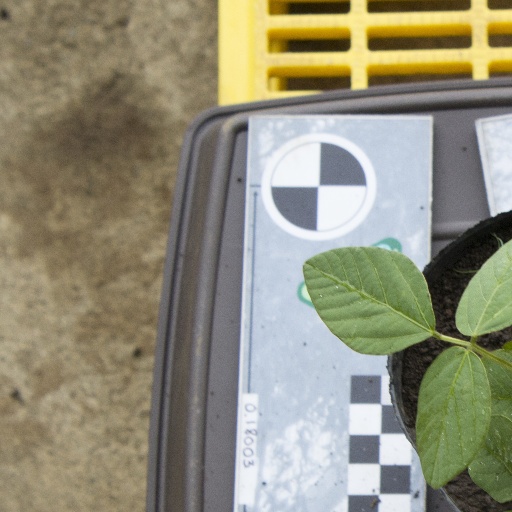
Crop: soybean